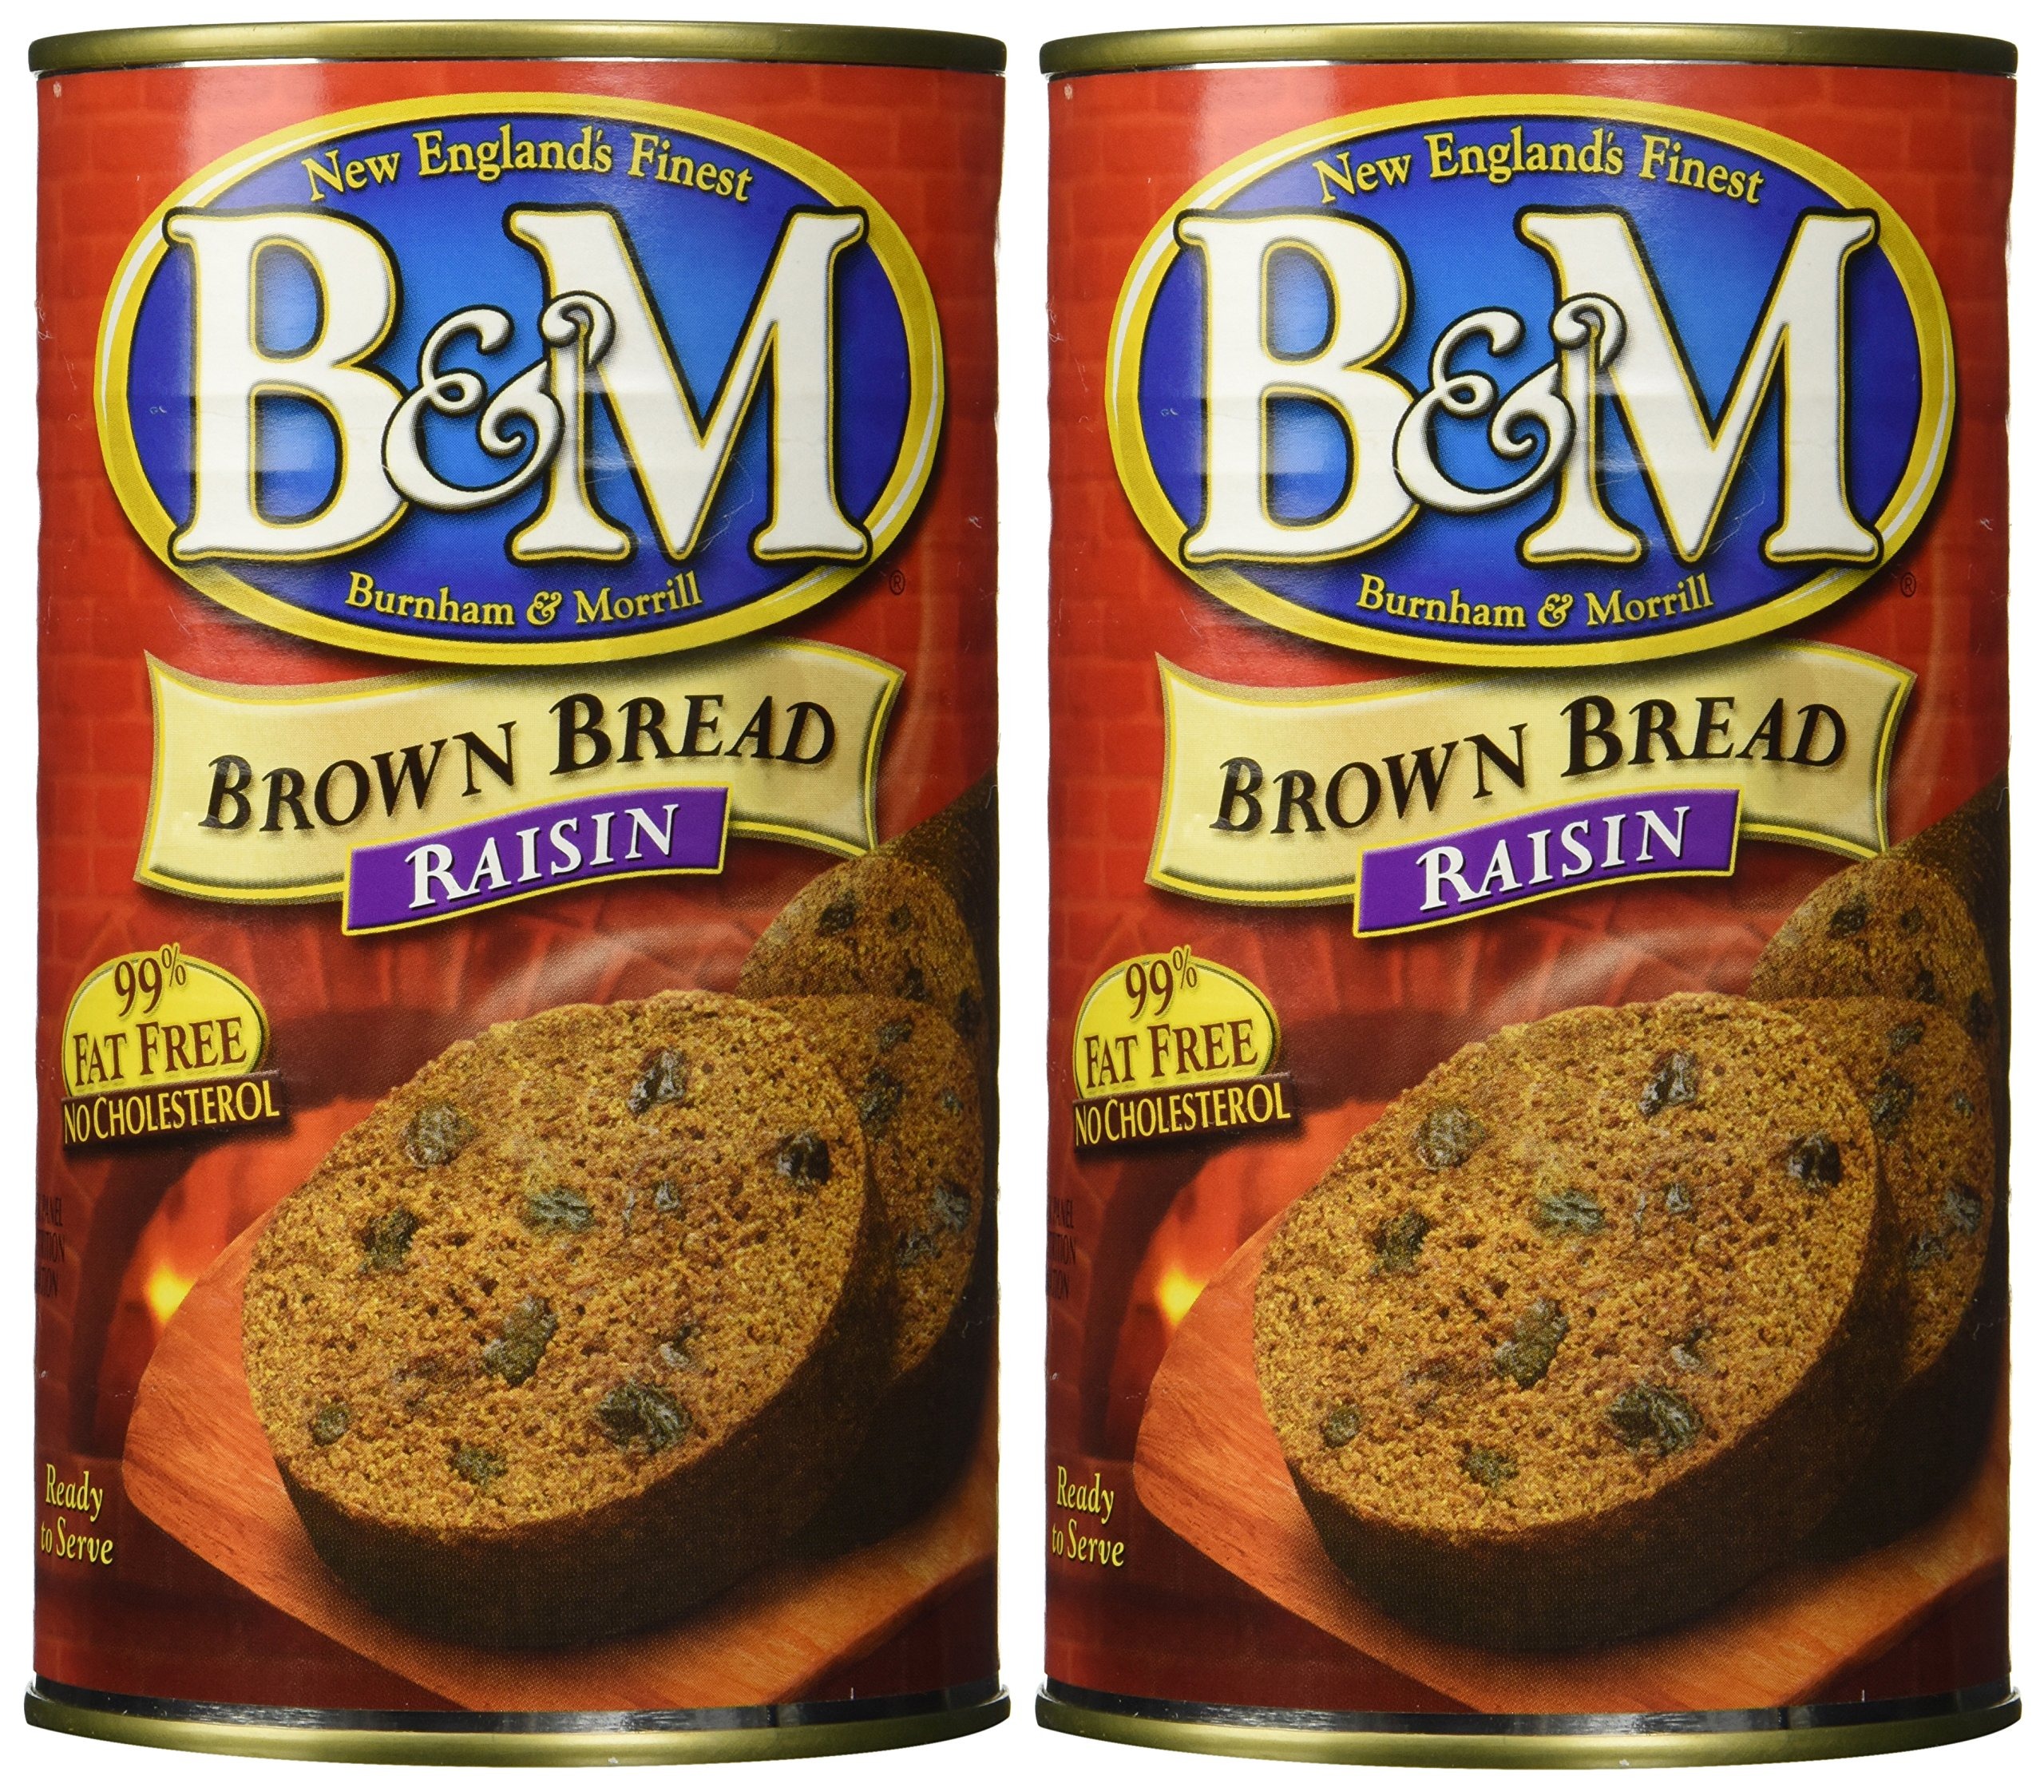
Item Name: B & M BREAD BROWN RAISIN, 16 oz (Pack of 2)
Bullet Point 1: 99% Fat Free
Bullet Point 2: No Cholesterol
Value: 32.0
Unit: Ounce

Price: 8.725